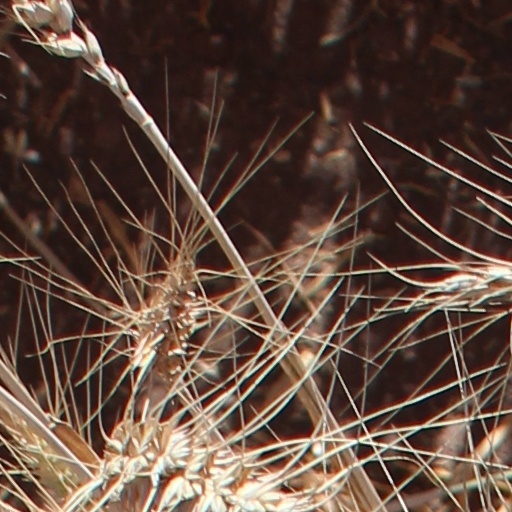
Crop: wheat